VFA-11

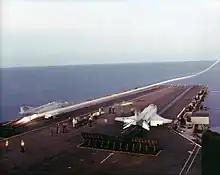
VF-11 F-4s launch from

On 1 September 1950, Fighter Squadron 43 (VF-43), known as "Rebel's Raiders", was established at NAS Jacksonville, Florida. They moved to NAS Cecil Field on 18 September 1950, and were initially outfitted with new F4U-5N Corsair night-fighters. The squadron traded its night fighters for F4U-5s (day fighters) in October 1950. The squadron's first deployment was aboard to the Mediterranean Sea from April–October 1951.